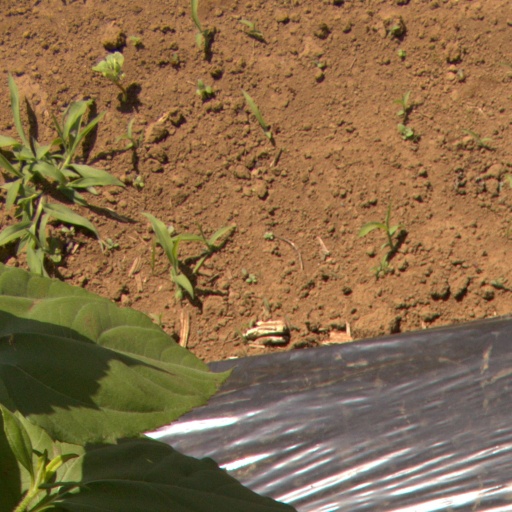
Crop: Jerusalem artichoke